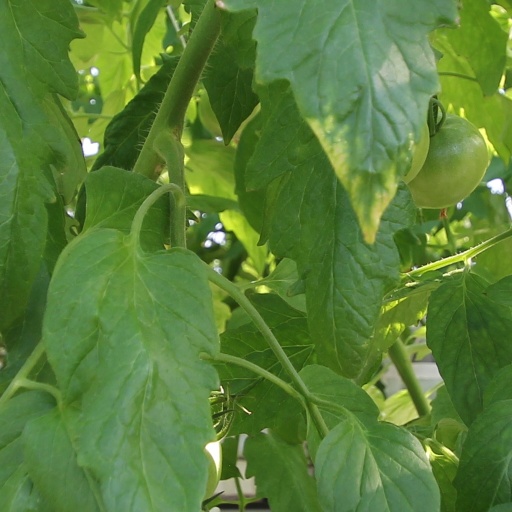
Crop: tomato